George Walters (VC)

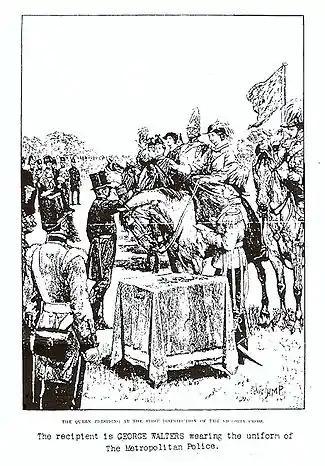
Queen Victoria awarding George Walters the VC

The Policeman was of course George Walters and George was the 51st person to receive the Victoria Cross. A total of 12 Victoria Cross medals were awarded to those who fought in the Battle of Inkermann.